Nicki Nicole

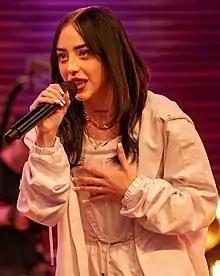
Nicole in 2022

Nicole Denise Cucco (born August 25, 2000), known professionally as Nicki Nicole, is an Argentine rapper and singer-songwriter. Born and raised in Rosario, Santa Fe, she gained popularity with her singles "Wapo Traketero", "Colocao", "Mamichula", "Mala Vida", and "Marisola" (remix).